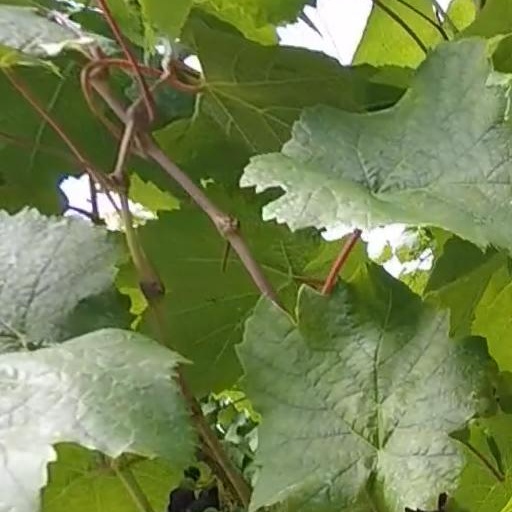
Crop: grape